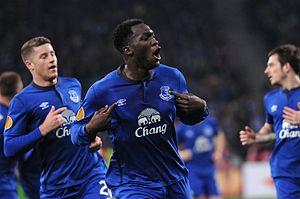
Romelu Lukaku, né le 13 mai 1993 à Anvers, est un footballeur international belge qui évolue au poste d'attaquant à l'Inter Milan.